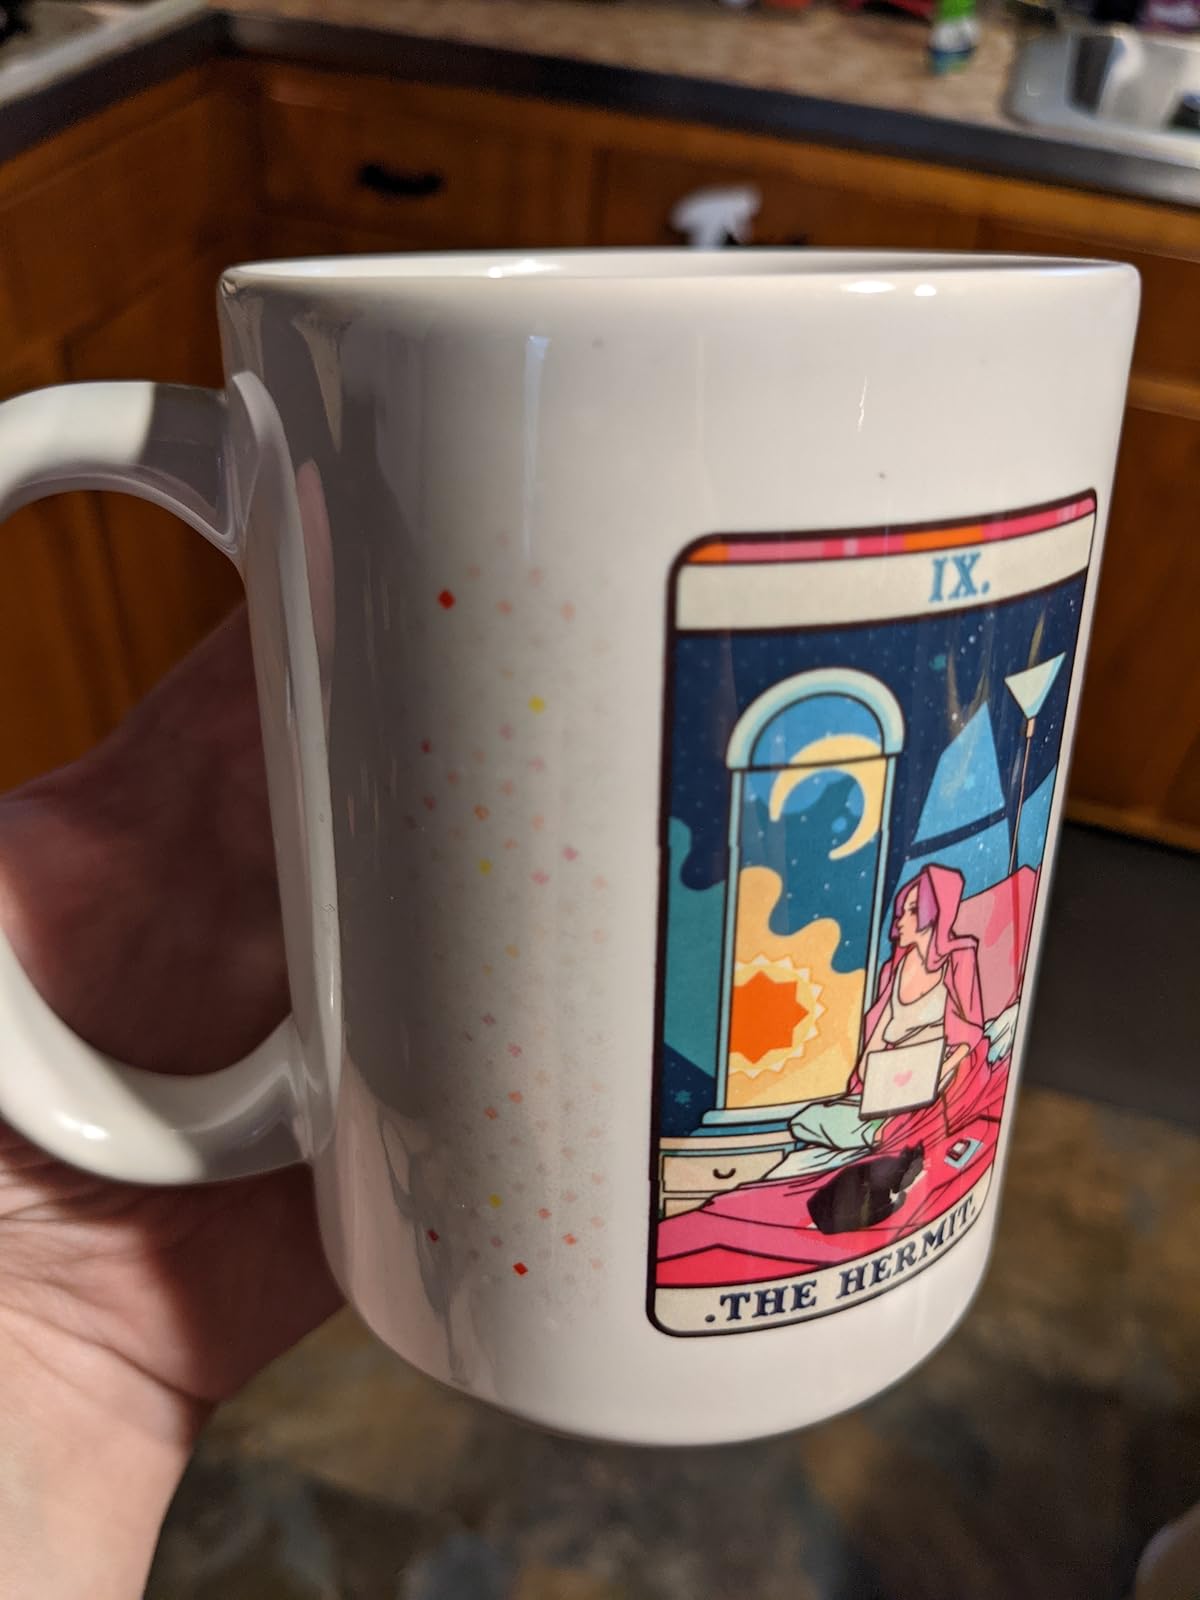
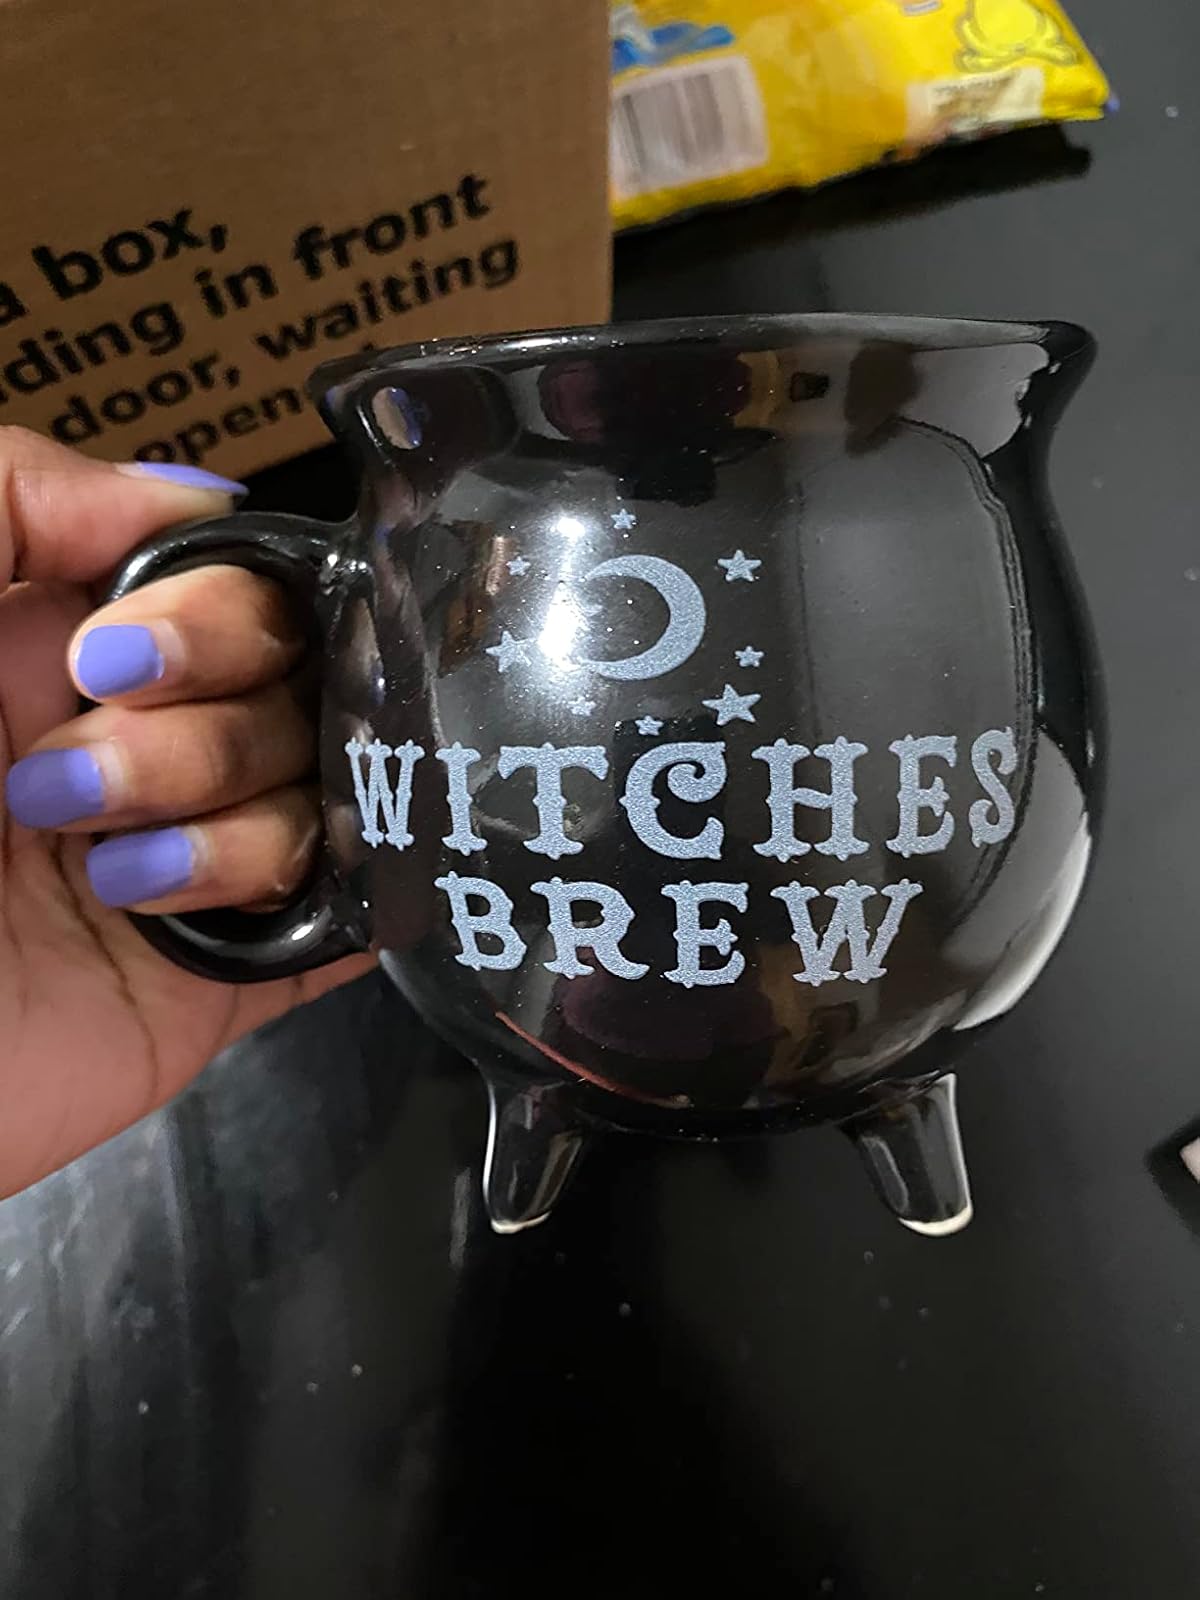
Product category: items_mug
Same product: no